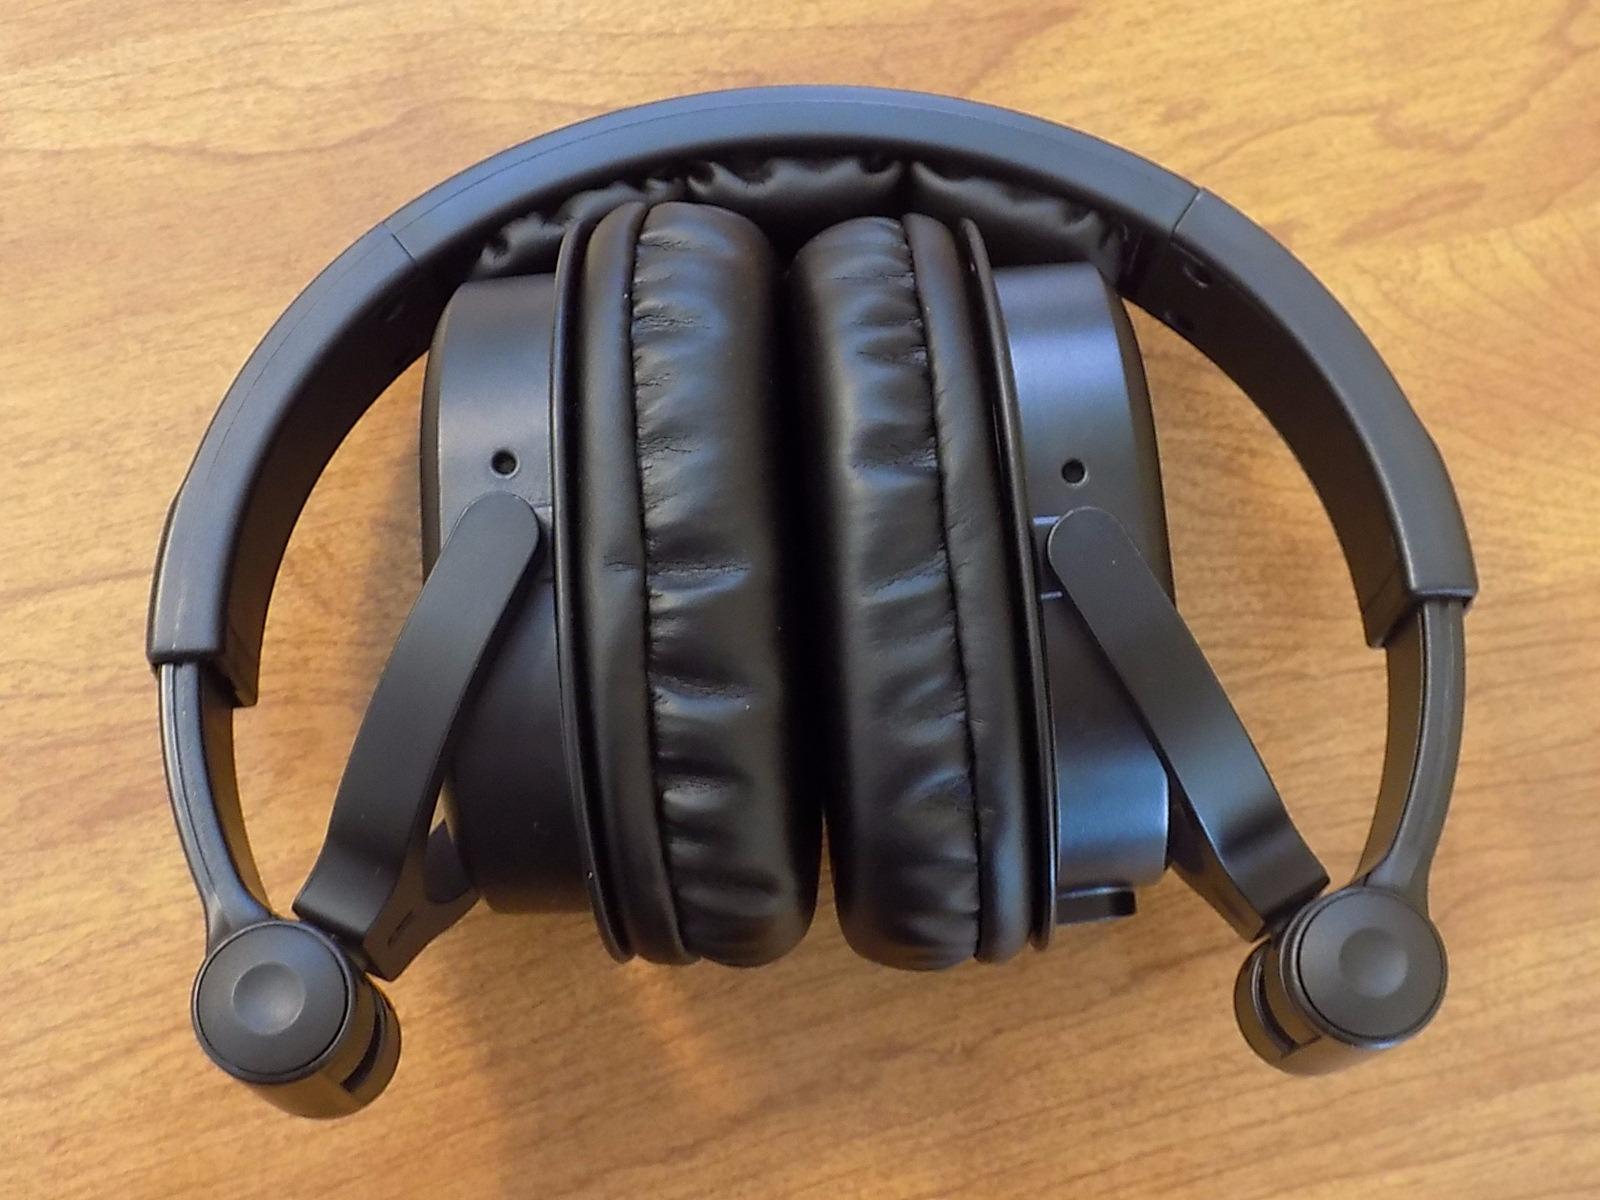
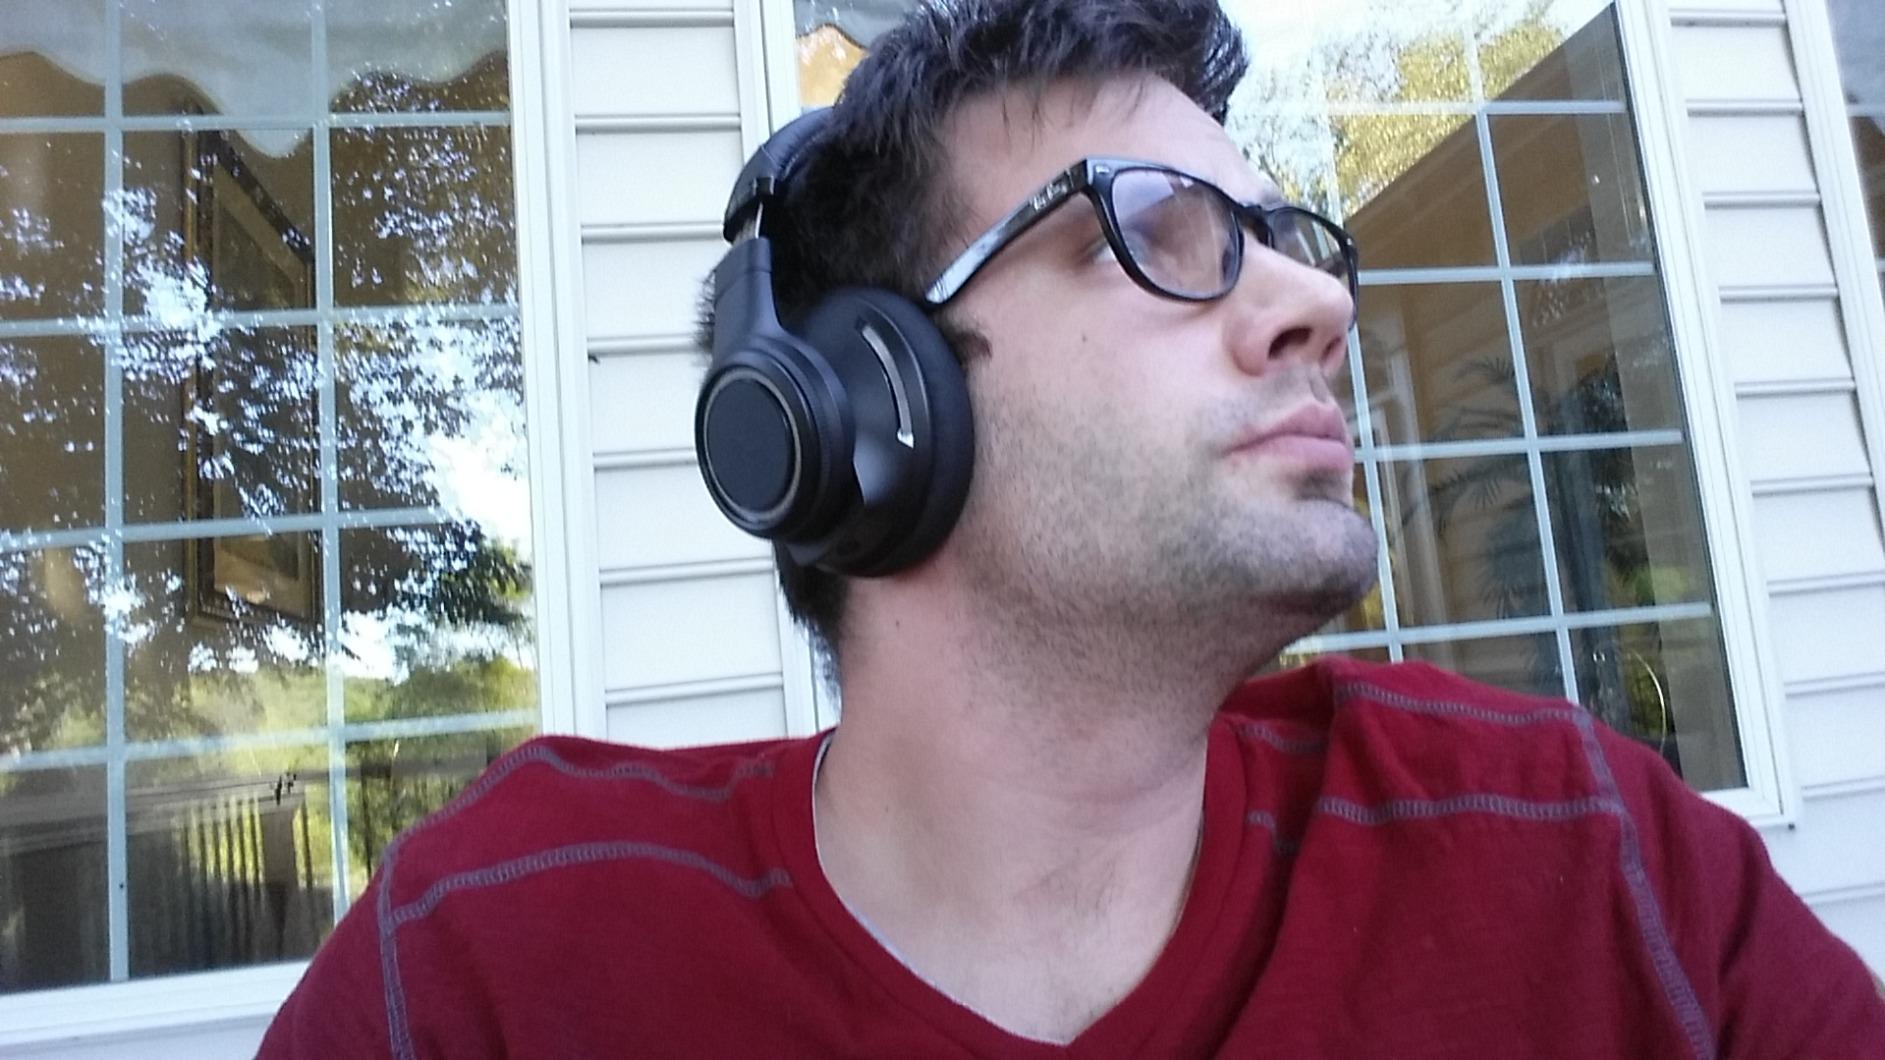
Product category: headphones
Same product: no